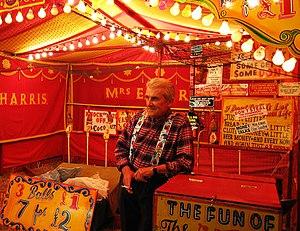
Albert Harris et son stand de ""coconut shy"", fête foraine de Cambridge, 2005 A l'image de nombreux autres travailleurs forains, Albert Harris a toute sa vie travaillé dans les fêtes foraines, et ses parents avant lui. Bien qu'il ait passé l'âge de la retraite, il continue d'animer son stand, établi par sa mère, Mme E. Harris, en 1936."